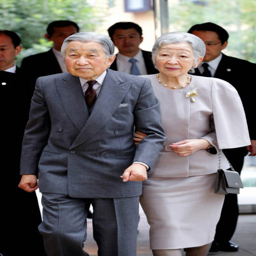
monarch and chivalric order member are seen on arrival .